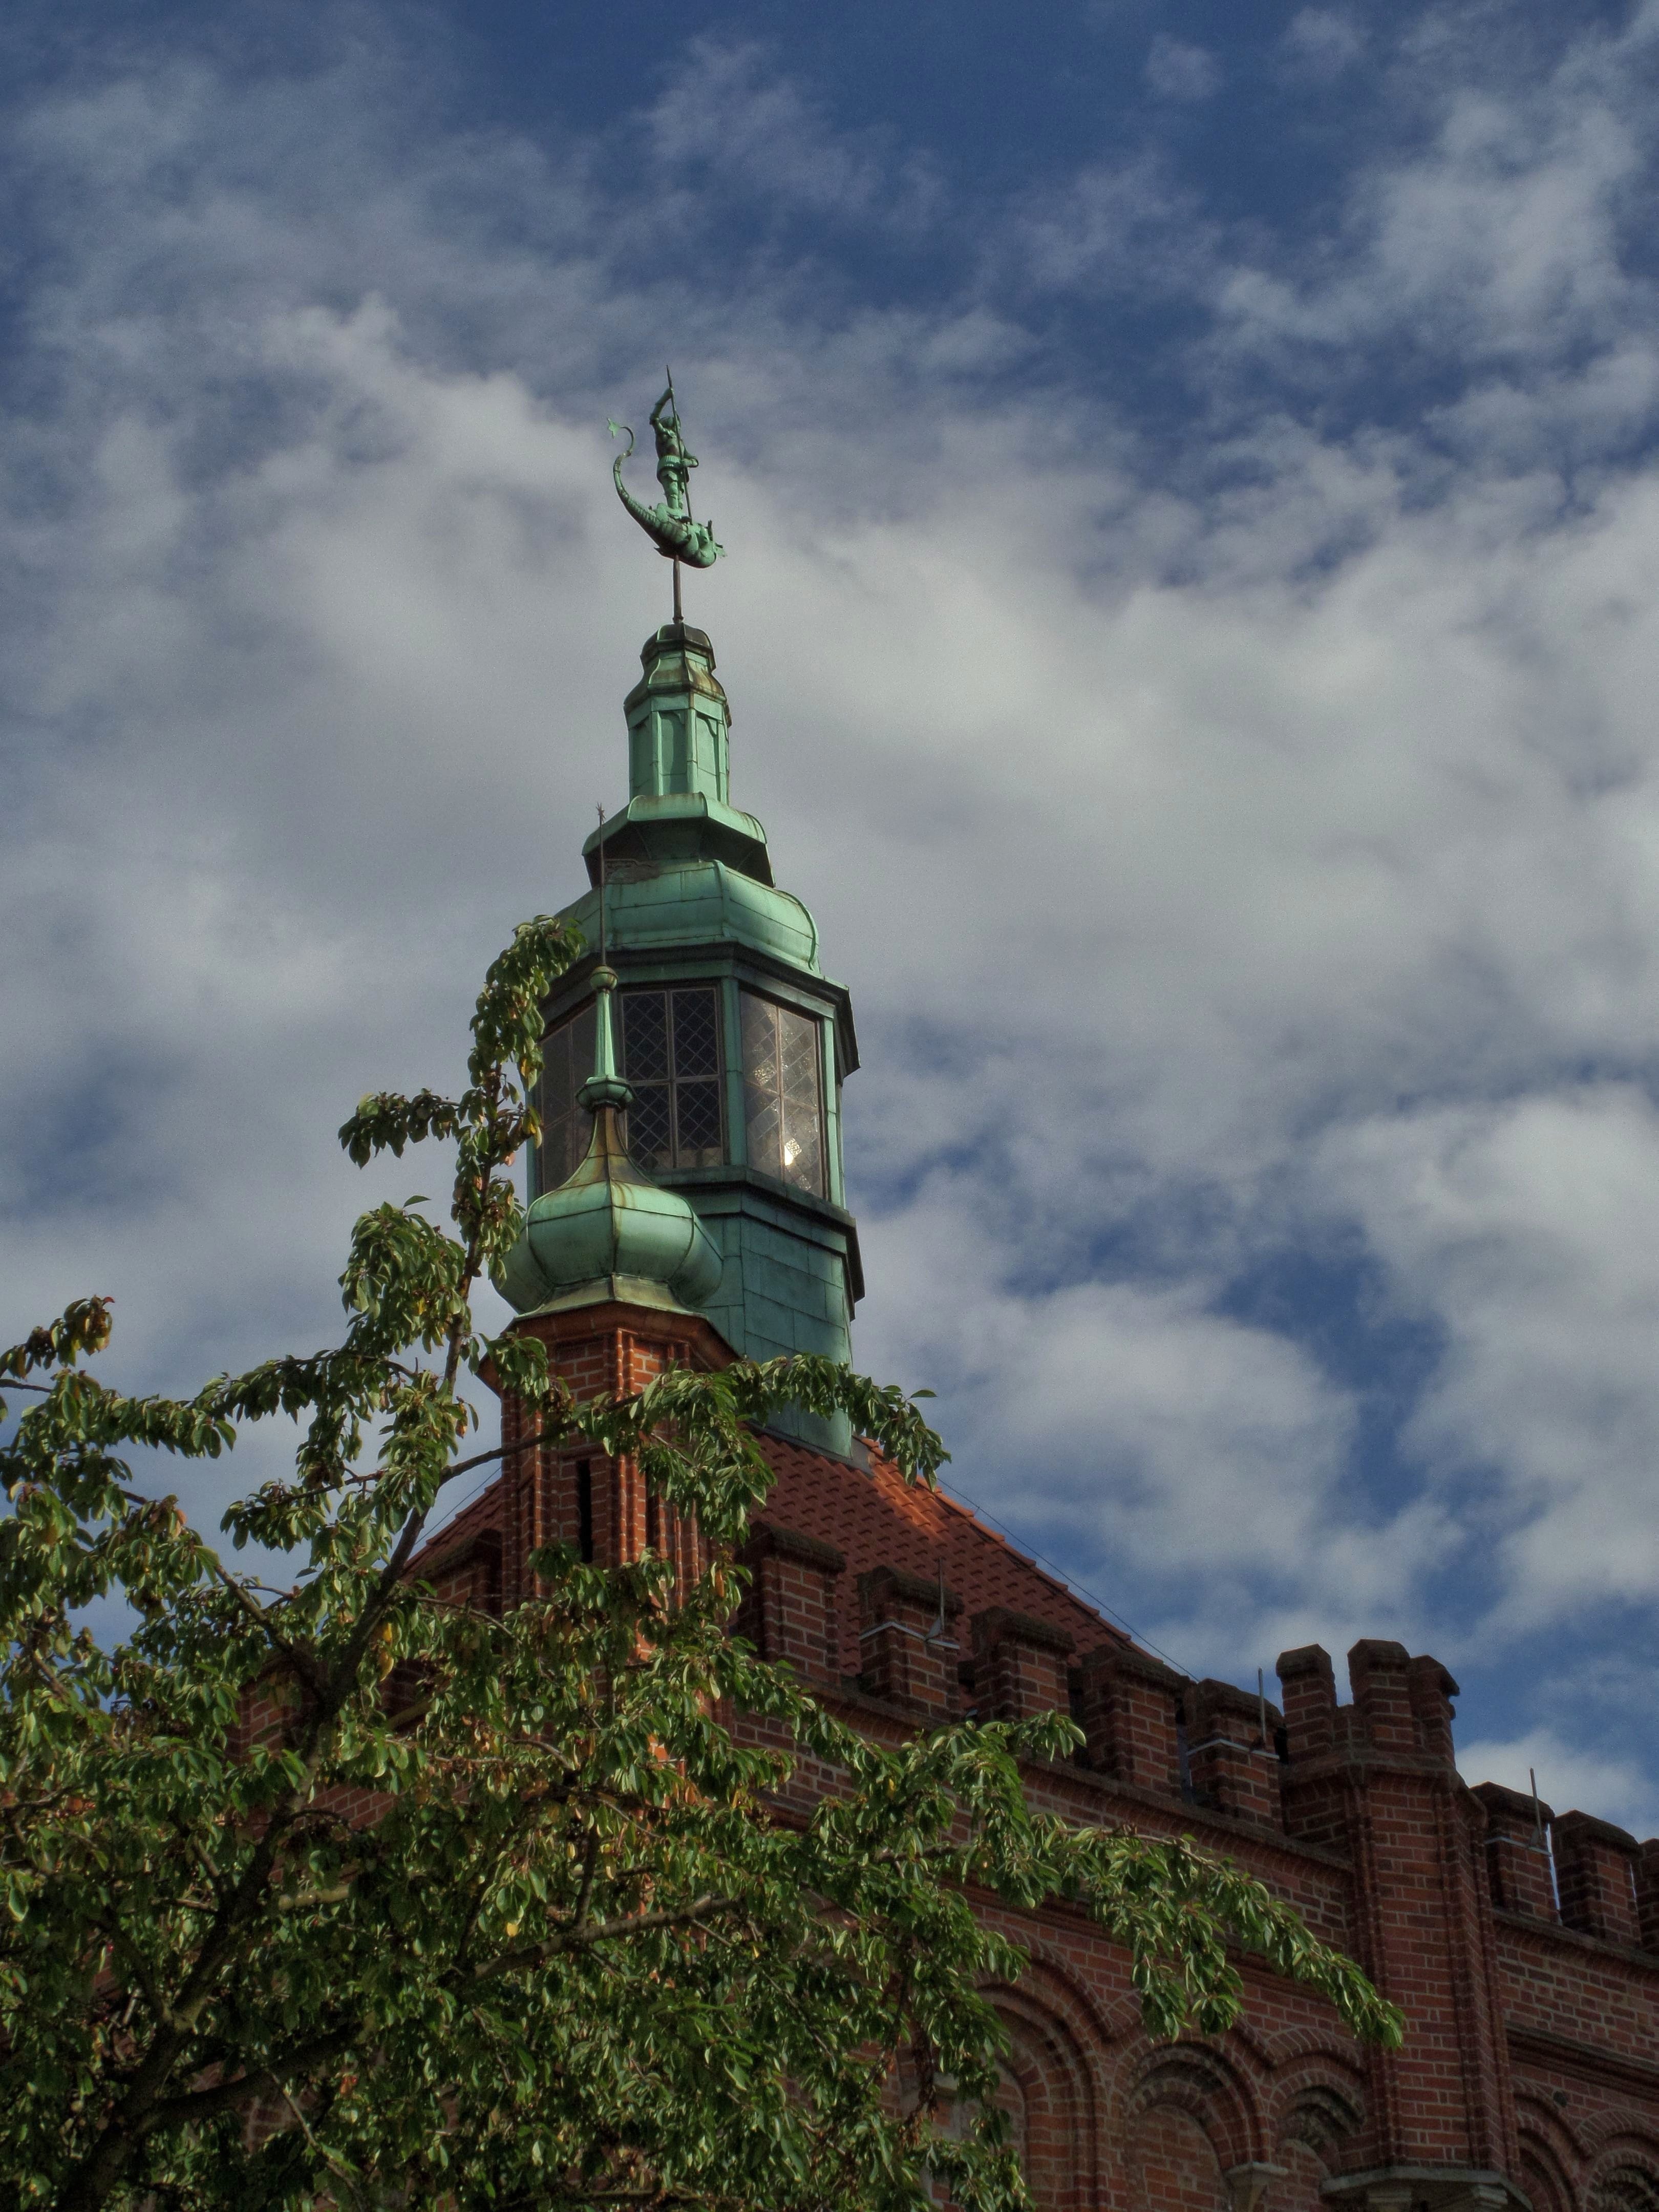
sky, hill, monument, tower, landmark, church, place of worship, bell tower, spire, steeple, poland, the dome, gdansk